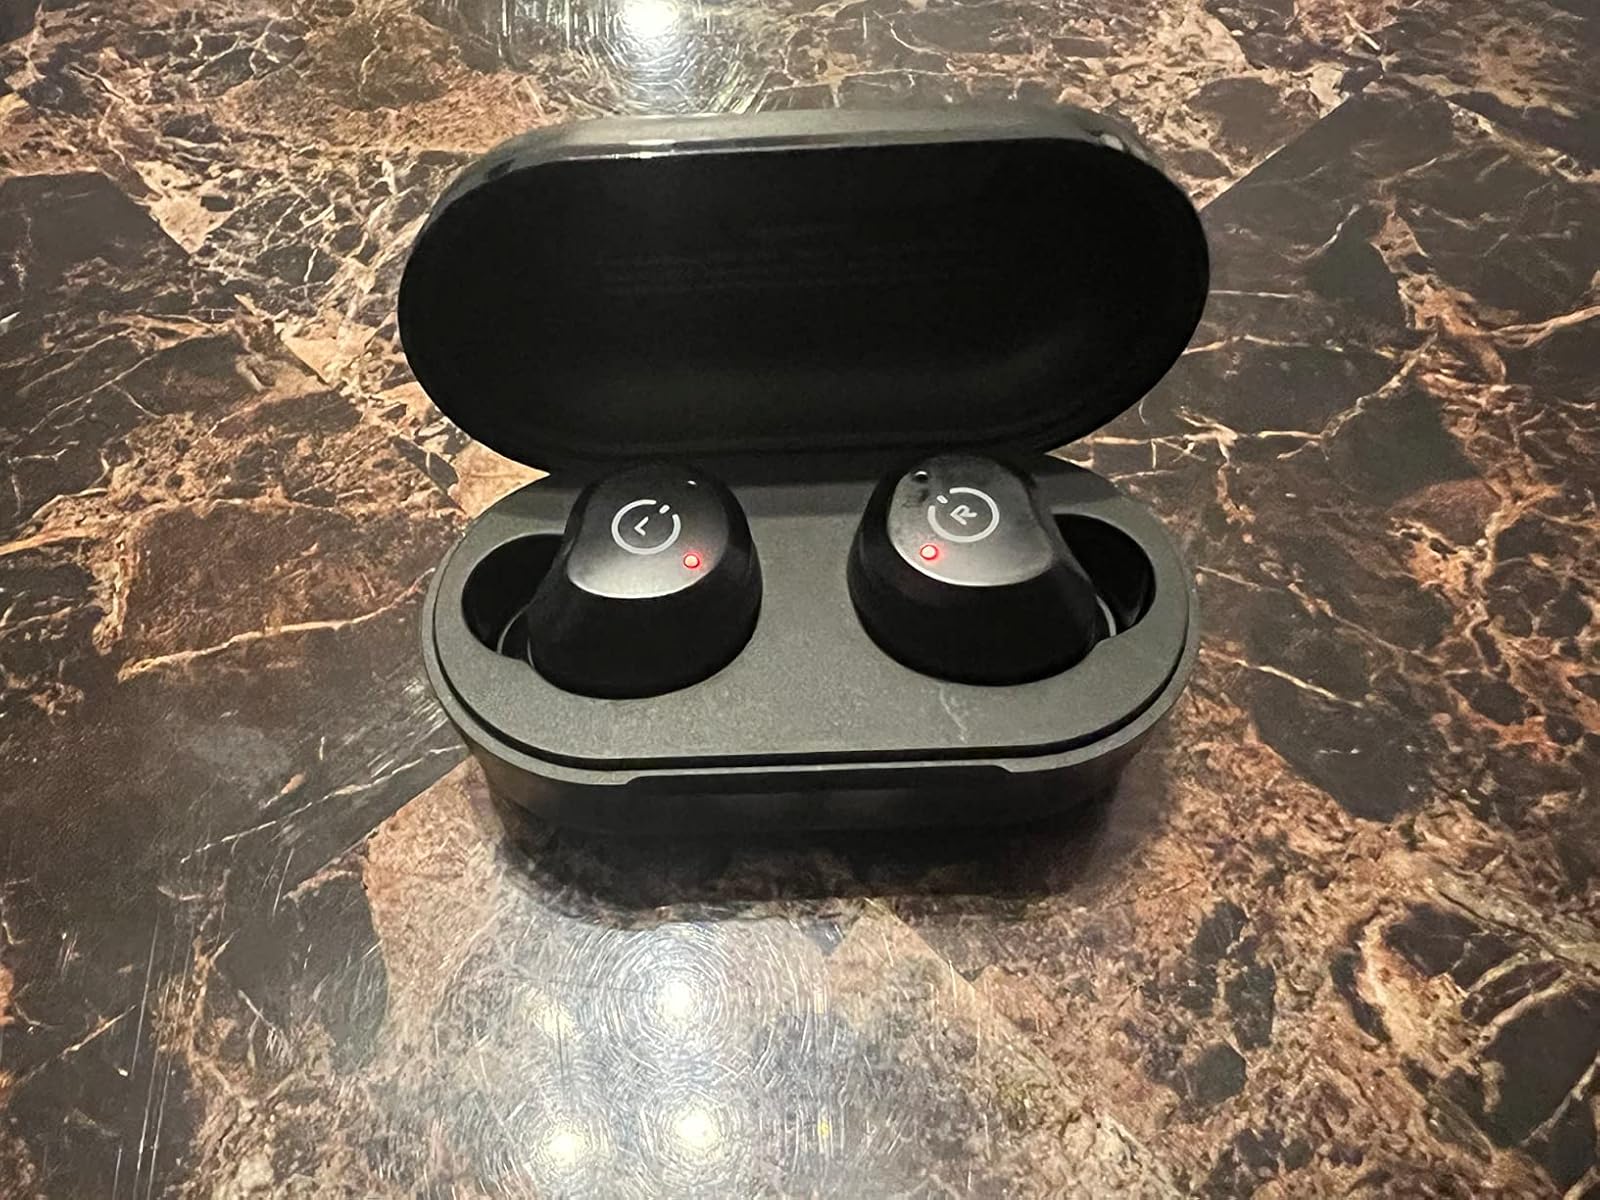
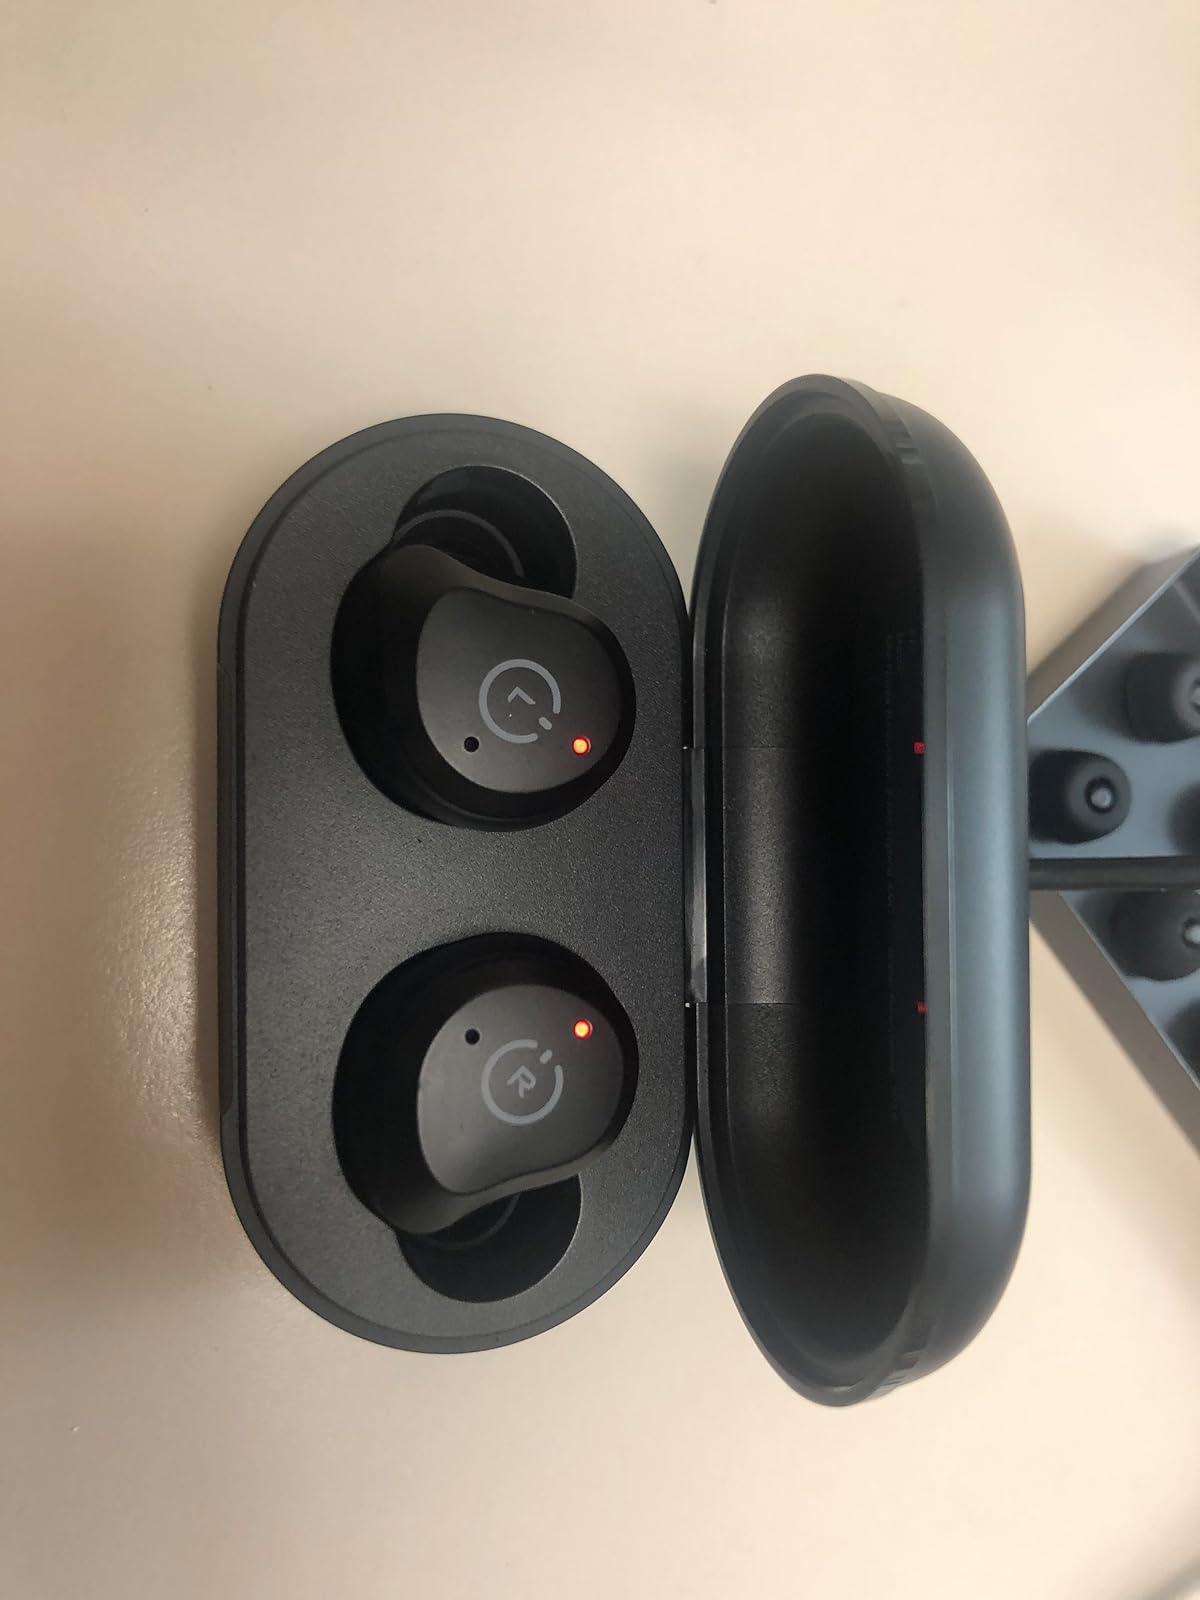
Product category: earbuds
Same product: yes